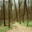
Label: forest